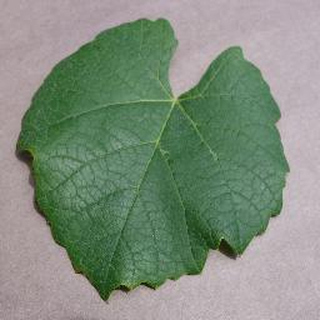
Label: healthy_grape